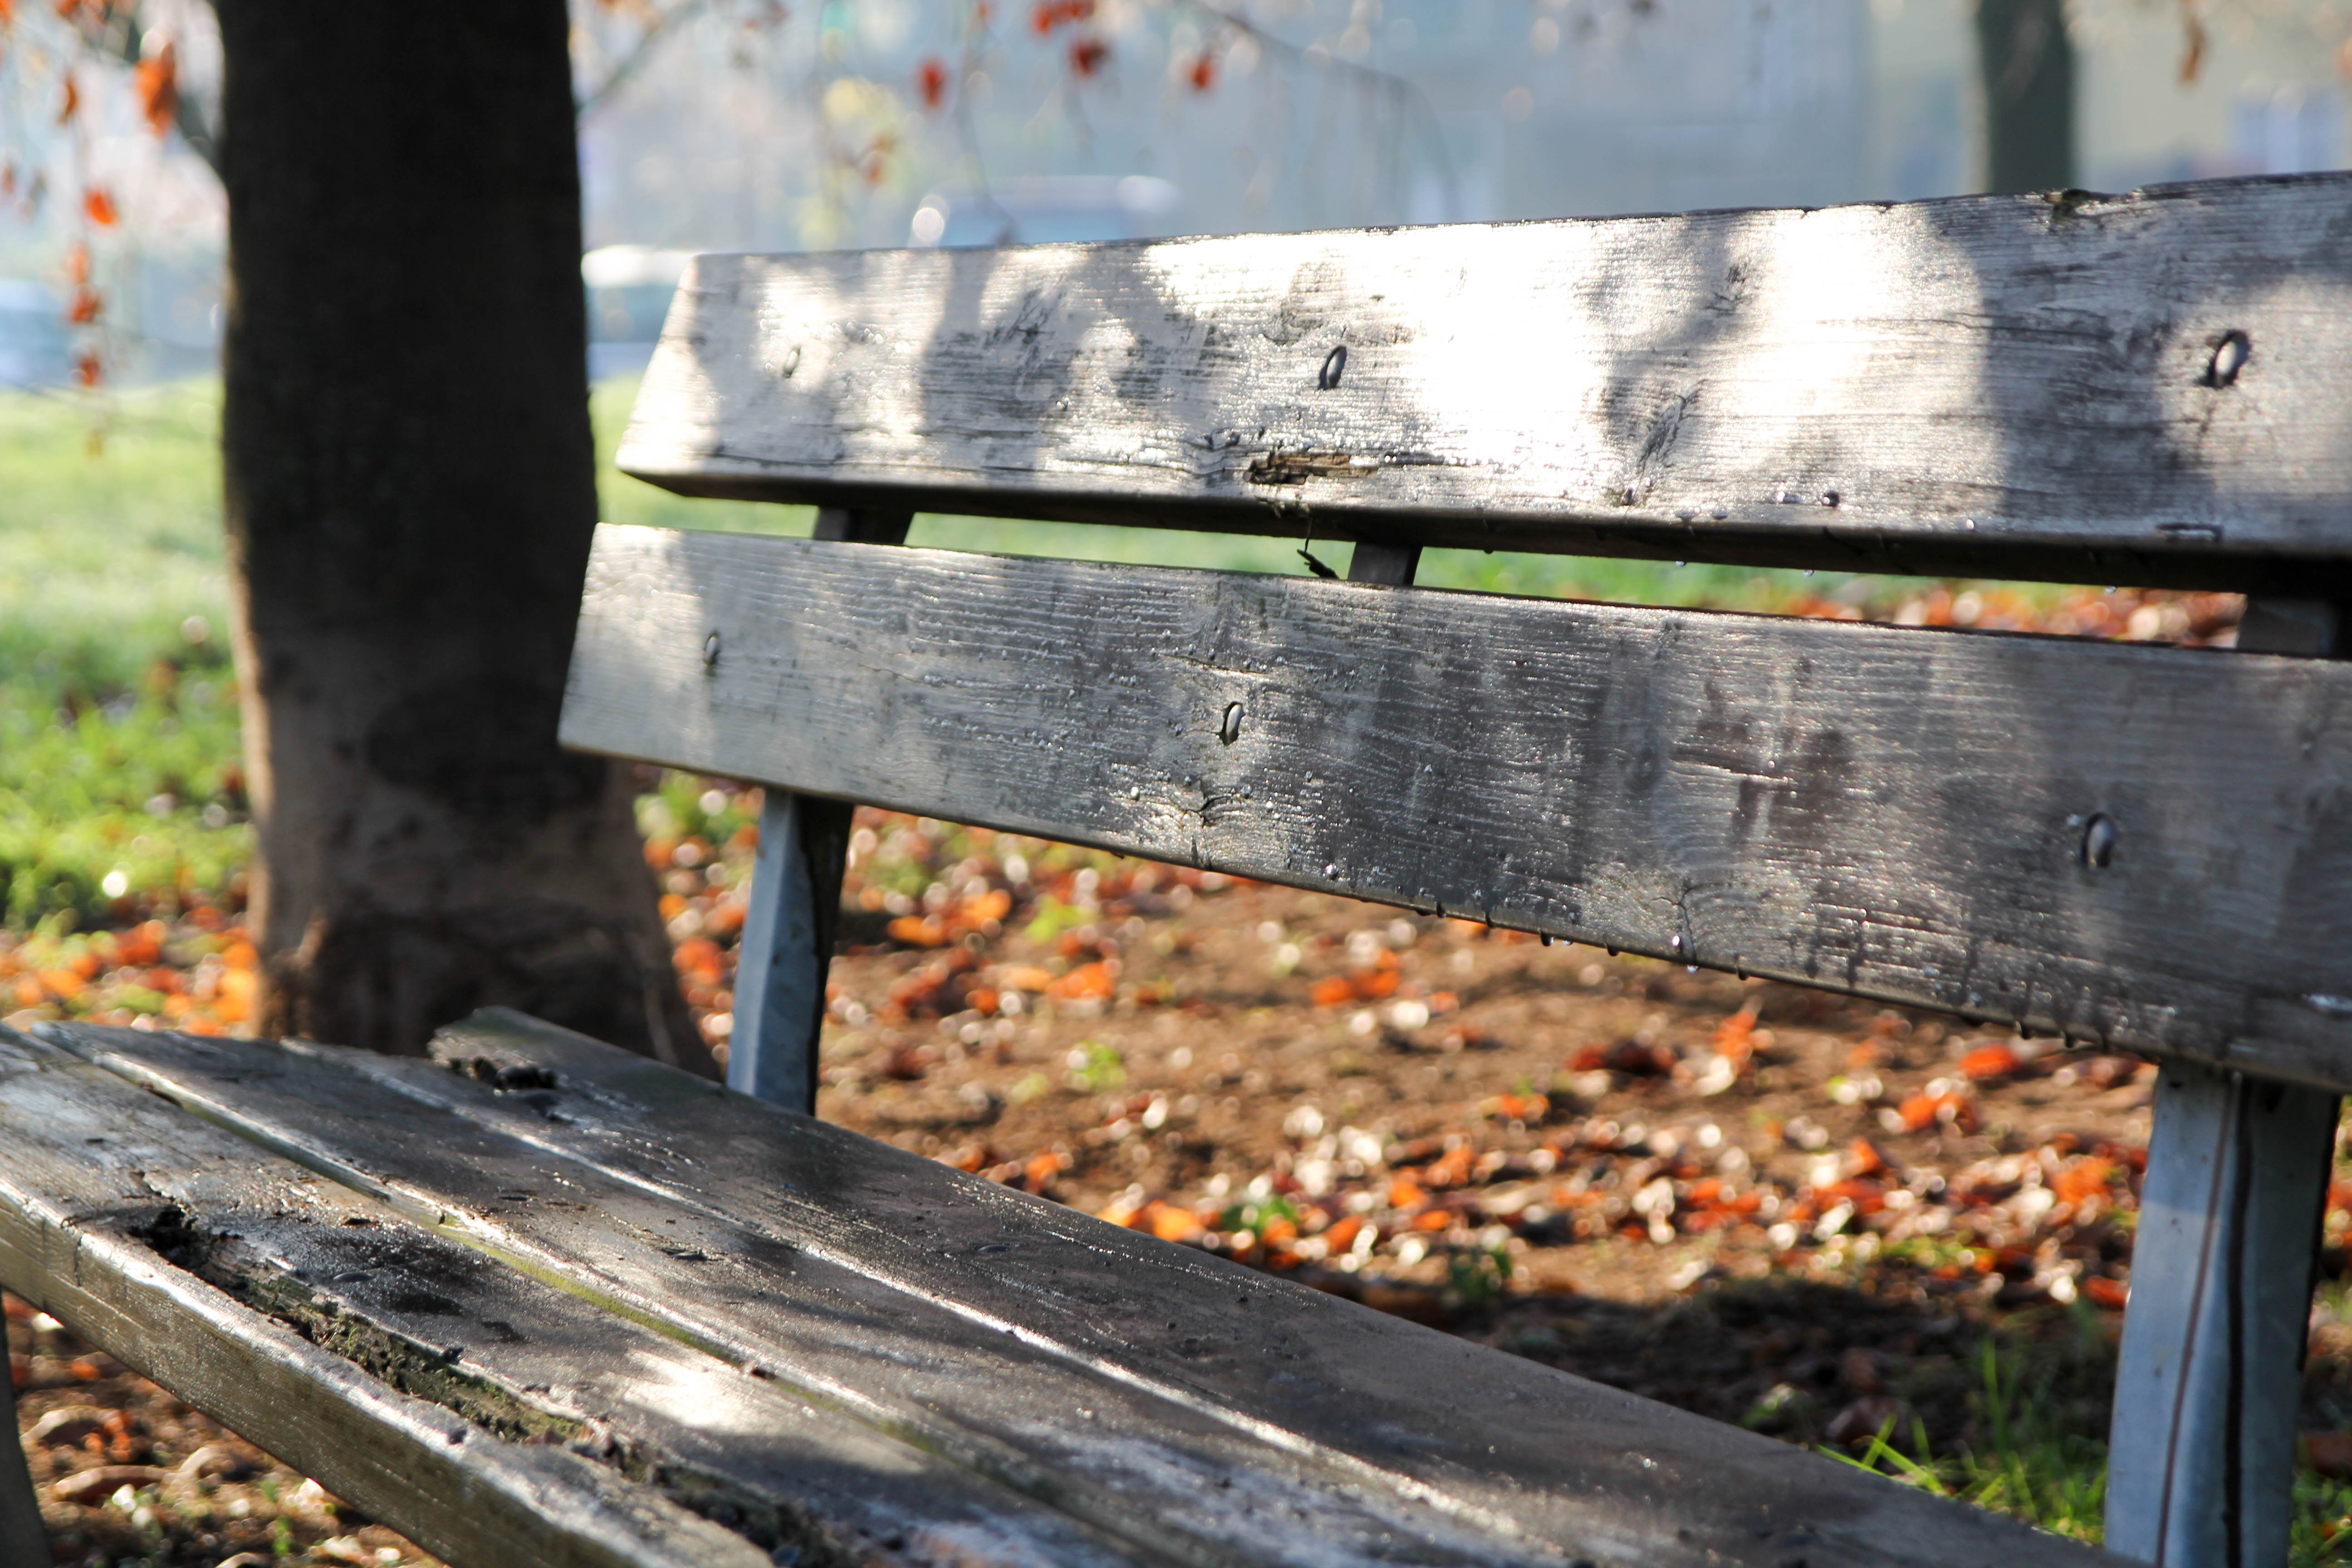
tree, wood, track, bench, morning, solitude, transport, sitting, autumn, park, season, prato